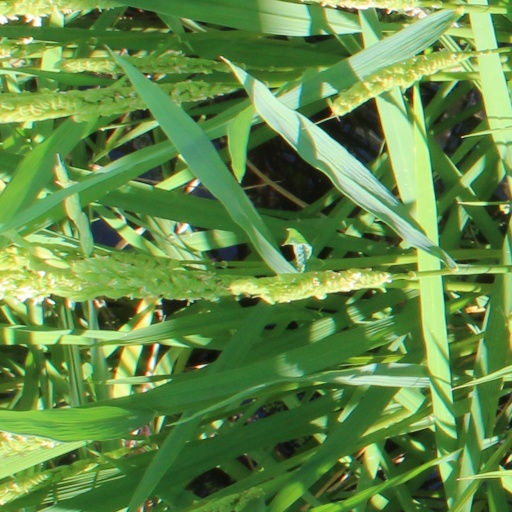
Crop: rice